Slavery in ancient Rome

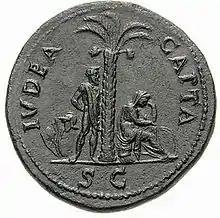
Reverse of a sestertius issued by Vespasian, one among a twenty-five-year series of "Iudaea capta" coins depicting a personification of the defeated province of Judaea

"Slaves are either born or made" "(servi aut nascuntur aut fiunt)": in the ancient Roman world, people might become enslaved as a result of warfare, piracy and kidnapping, or child abandonment—the fear of falling into slavery, expressed frequently in Roman literature, was not just rhetorical exaggeration. A significant number of the enslaved population were "vernae", born to a slave woman within a household ("domus") or on a family farm or agricultural estate ("villa"). A few scholars have suggested that freeborn people selling themselves into slavery was a more frequent occurrence than literary sources alone would indicate. The relative proportion of these causes of enslavement within the slave population is hard to determine and remains a subject of scholarly debate.